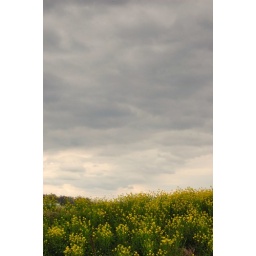
These clouds rolled over my house and I ran outside to take a few pictures of them.